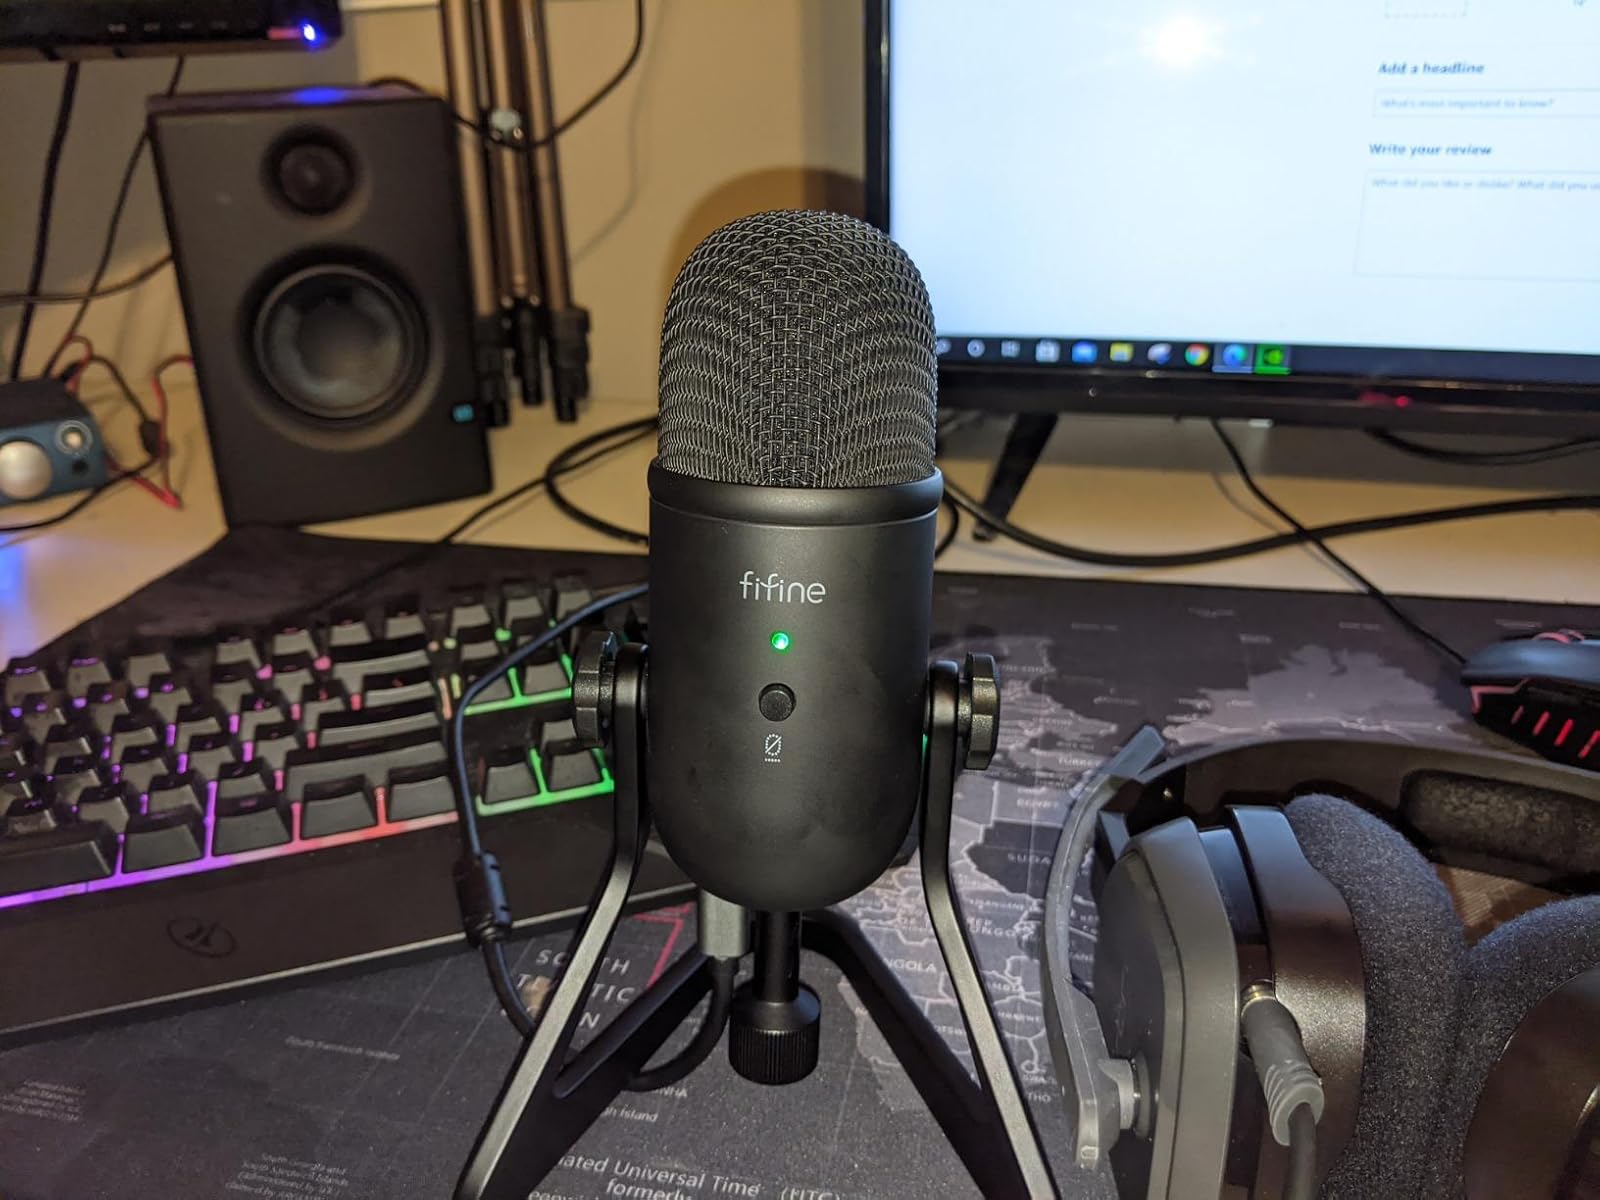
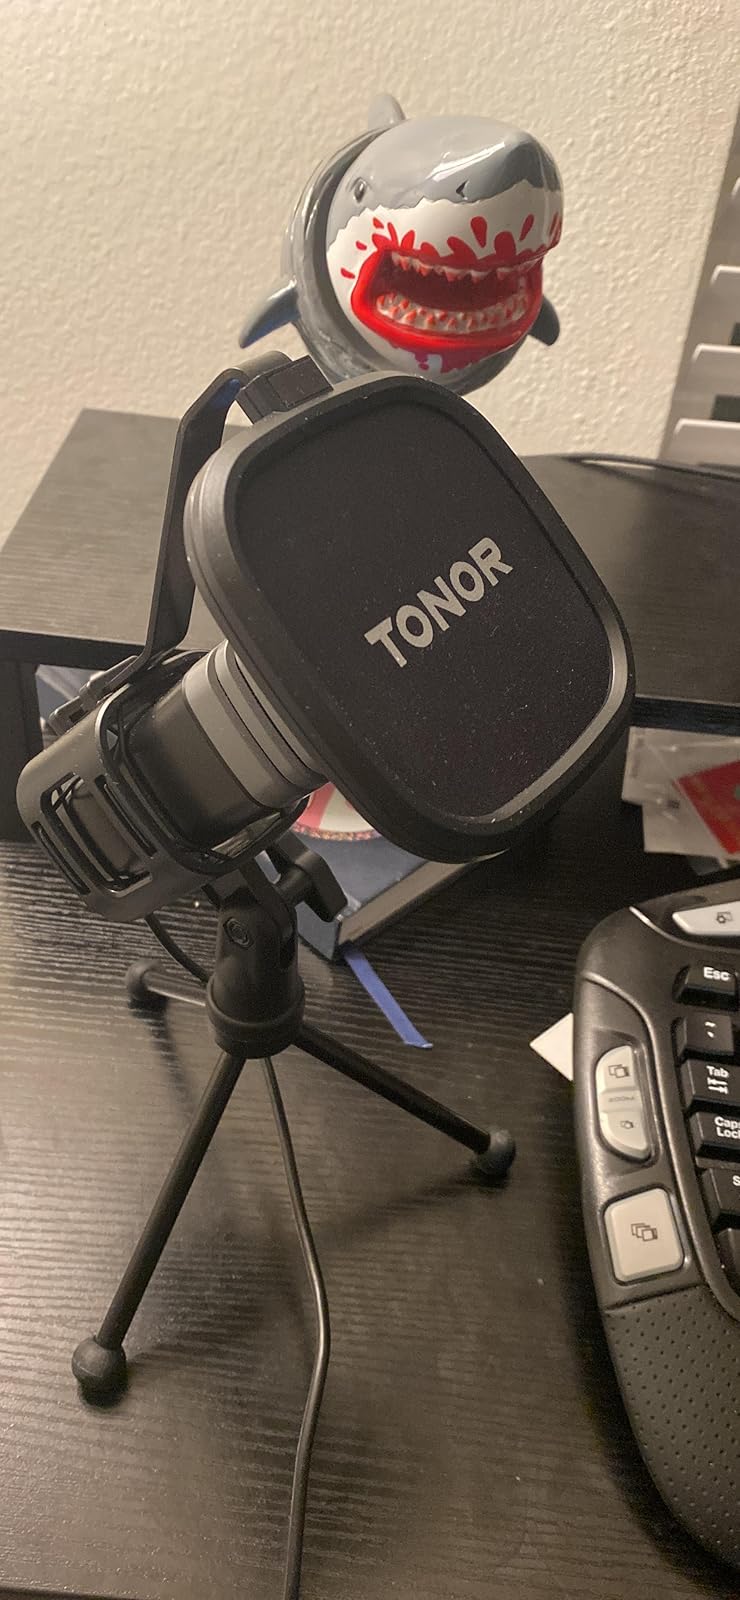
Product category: microphone
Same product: no